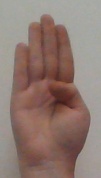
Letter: kaaf